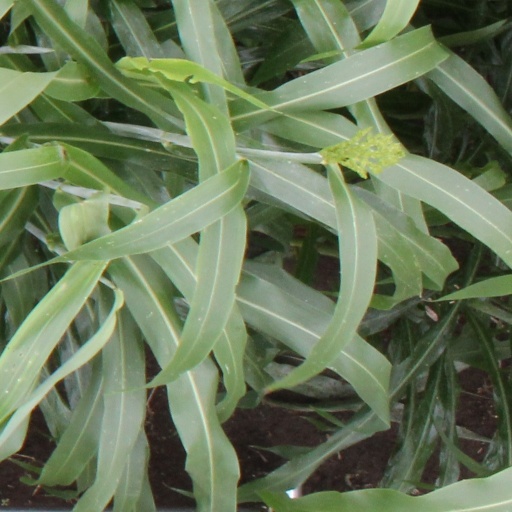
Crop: sorghum